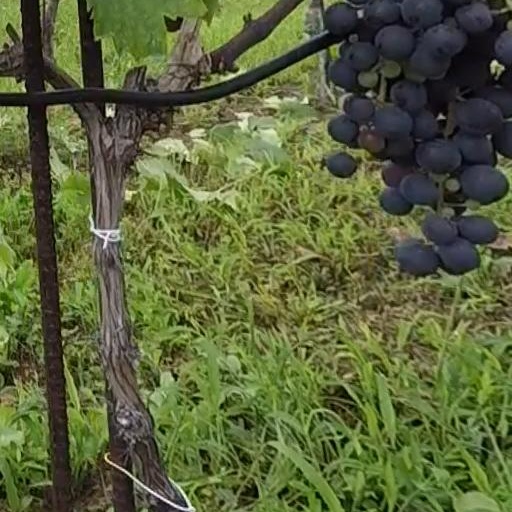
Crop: grape